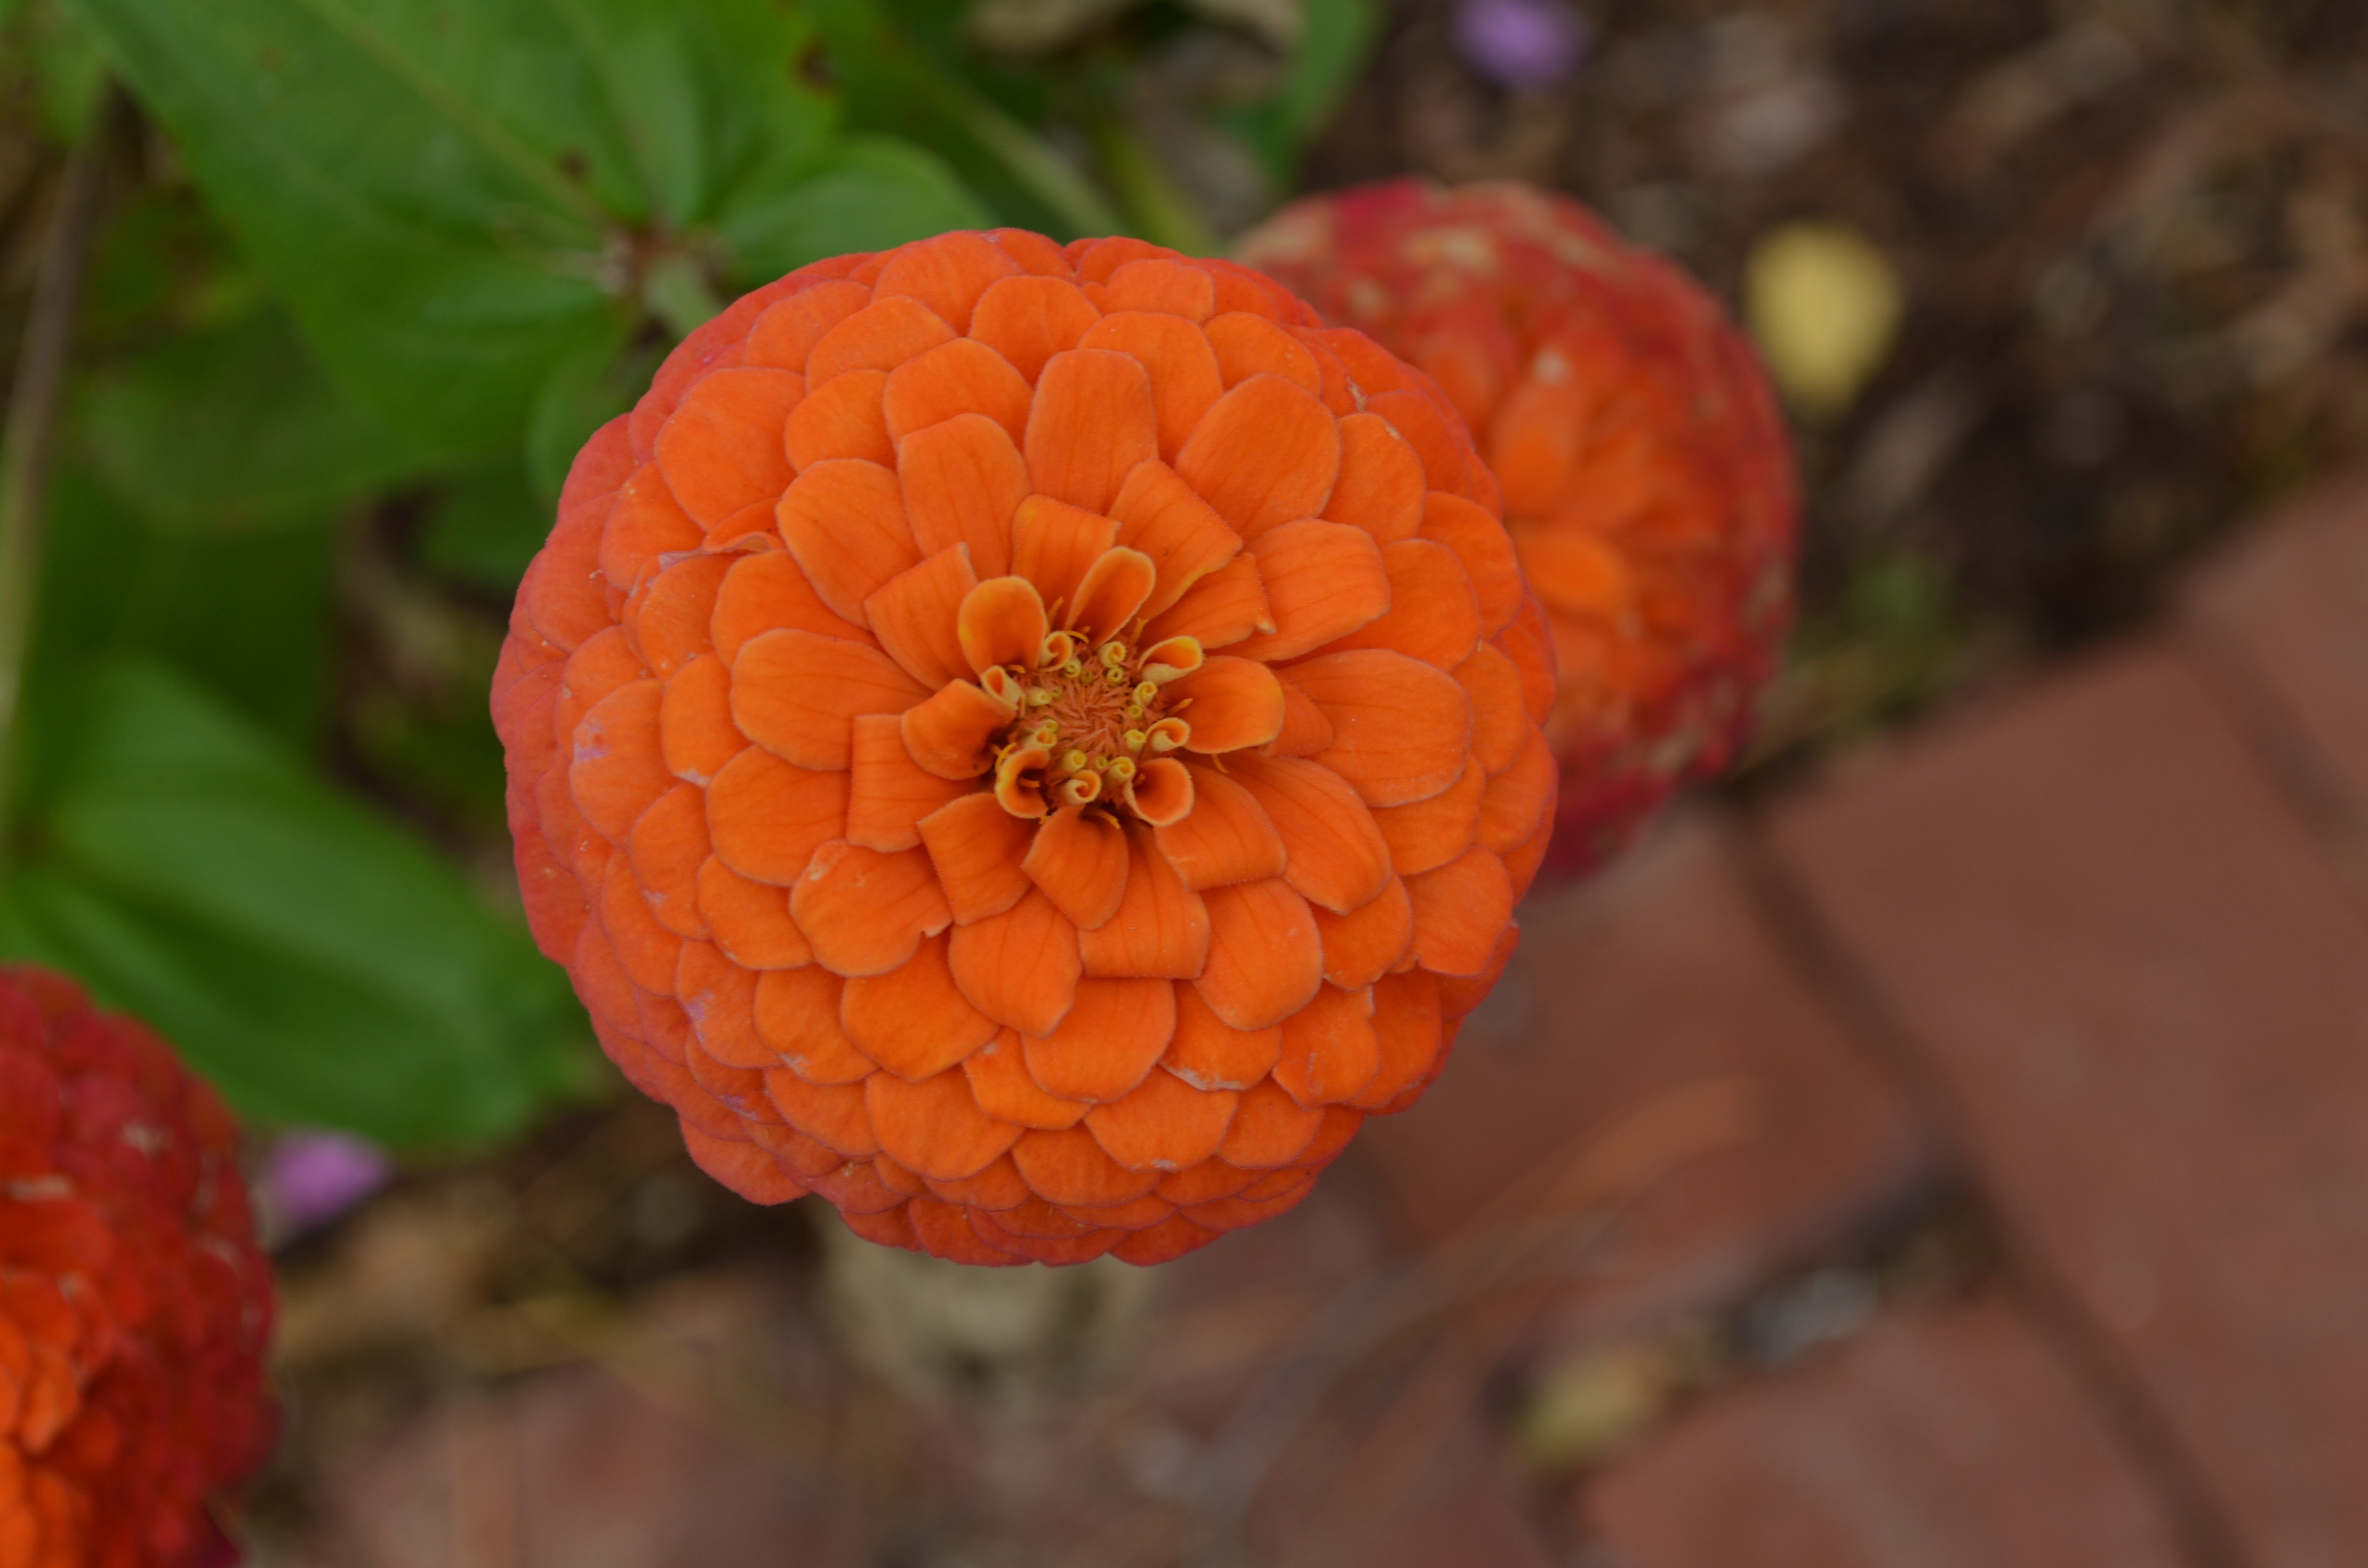
plant, leaf, fall, flower, petal, orange, produce, botany, yellow, garden, flora, petals, macro photography, flowering plant, daisy family, calendula, annual plant, land plant